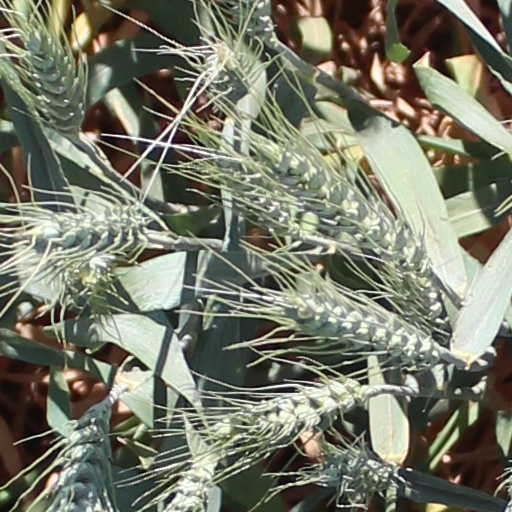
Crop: wheat